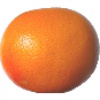
Label: pink_grapefruit